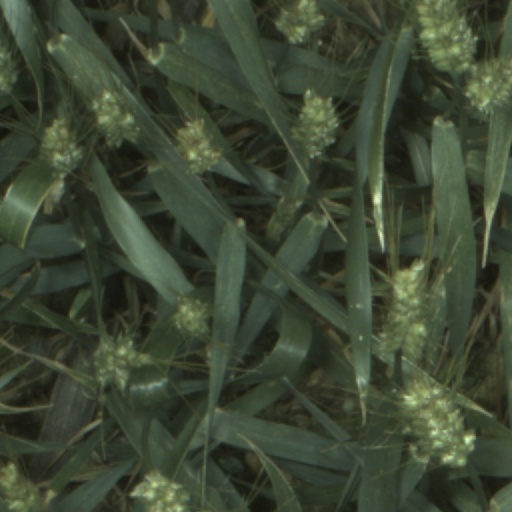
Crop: wheat